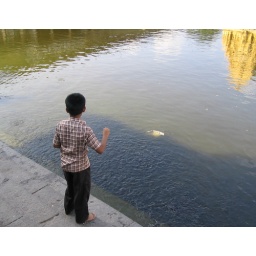
Feeding the fish in the water tank at Devarajaswami temple (Kanchipuram)